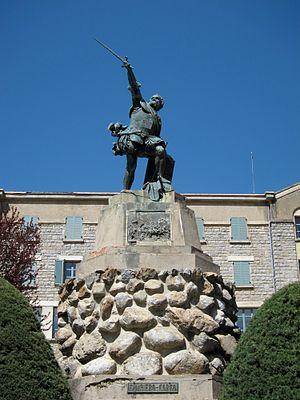
Statue de Sampiero Corso à Bastelica (Corse).
Bastelica est une commune française située dans la circonscription départementale de la Corse-du-Sud et le territoire de la collectivité de Corse. Elle appartient à l'ancienne piève de Cauro dont elle était le chef-lieu.
Sampiero Corso, ou Monument commémoratif de Sampiero Corso, est une statue du condottiere Sampiero Corso située à Bastelica, en Corse-du-Sud, en France. Inaugurée en 1890, elle est l'œuvre du sculpteur français Vital Gabriel Dubray.